Nandewar Range

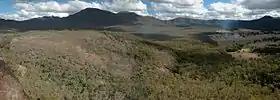
Grattai Mountain rises to . and is the most northerly peak in the range.

The range is the remnants of an eroded basaltic shield volcano that formed about 18 million years ago. Some of the exposed rocks in the area are 230 million years old.